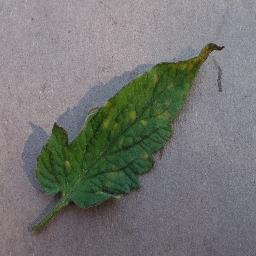
Label: Tomato___Leaf_Mold